Indiana State Road 327

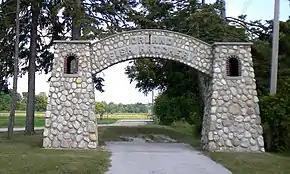
The Fawn River State Fish Hatchery, a mile north of Orland, is on the National Register of Historic Places.

SR 327 starts at an all-way stop with SR 205, and two DeKalb county roads. It heads north as a two-lane highway passing through farmland. The route enters Garrett, concurrent with Randolph Street, and passes through a mix of commercial and residential properties. The highway passes through the Garrett Historic District, a historic district listed on the National Register of Historic Places. While in the historic district the road passes through the central business district before passing under CSX Railroad tracks. North of the railroad tracks the route leaves the historic district, while passes through residential properties. On the north side of Garrett SR 327 has a four-way stop at SR 8 before the road leaves Garrett. North of Garrett the road makes a sharp curve turning due west. The road has a second sharp curve turning back due north and heads towards Corunna. The route enter Corunna from the south and passes through residential properties. The highway passes over the Norfolk Southern Railroad tracks and has an intersection at U.S. Route 6 (US 6).